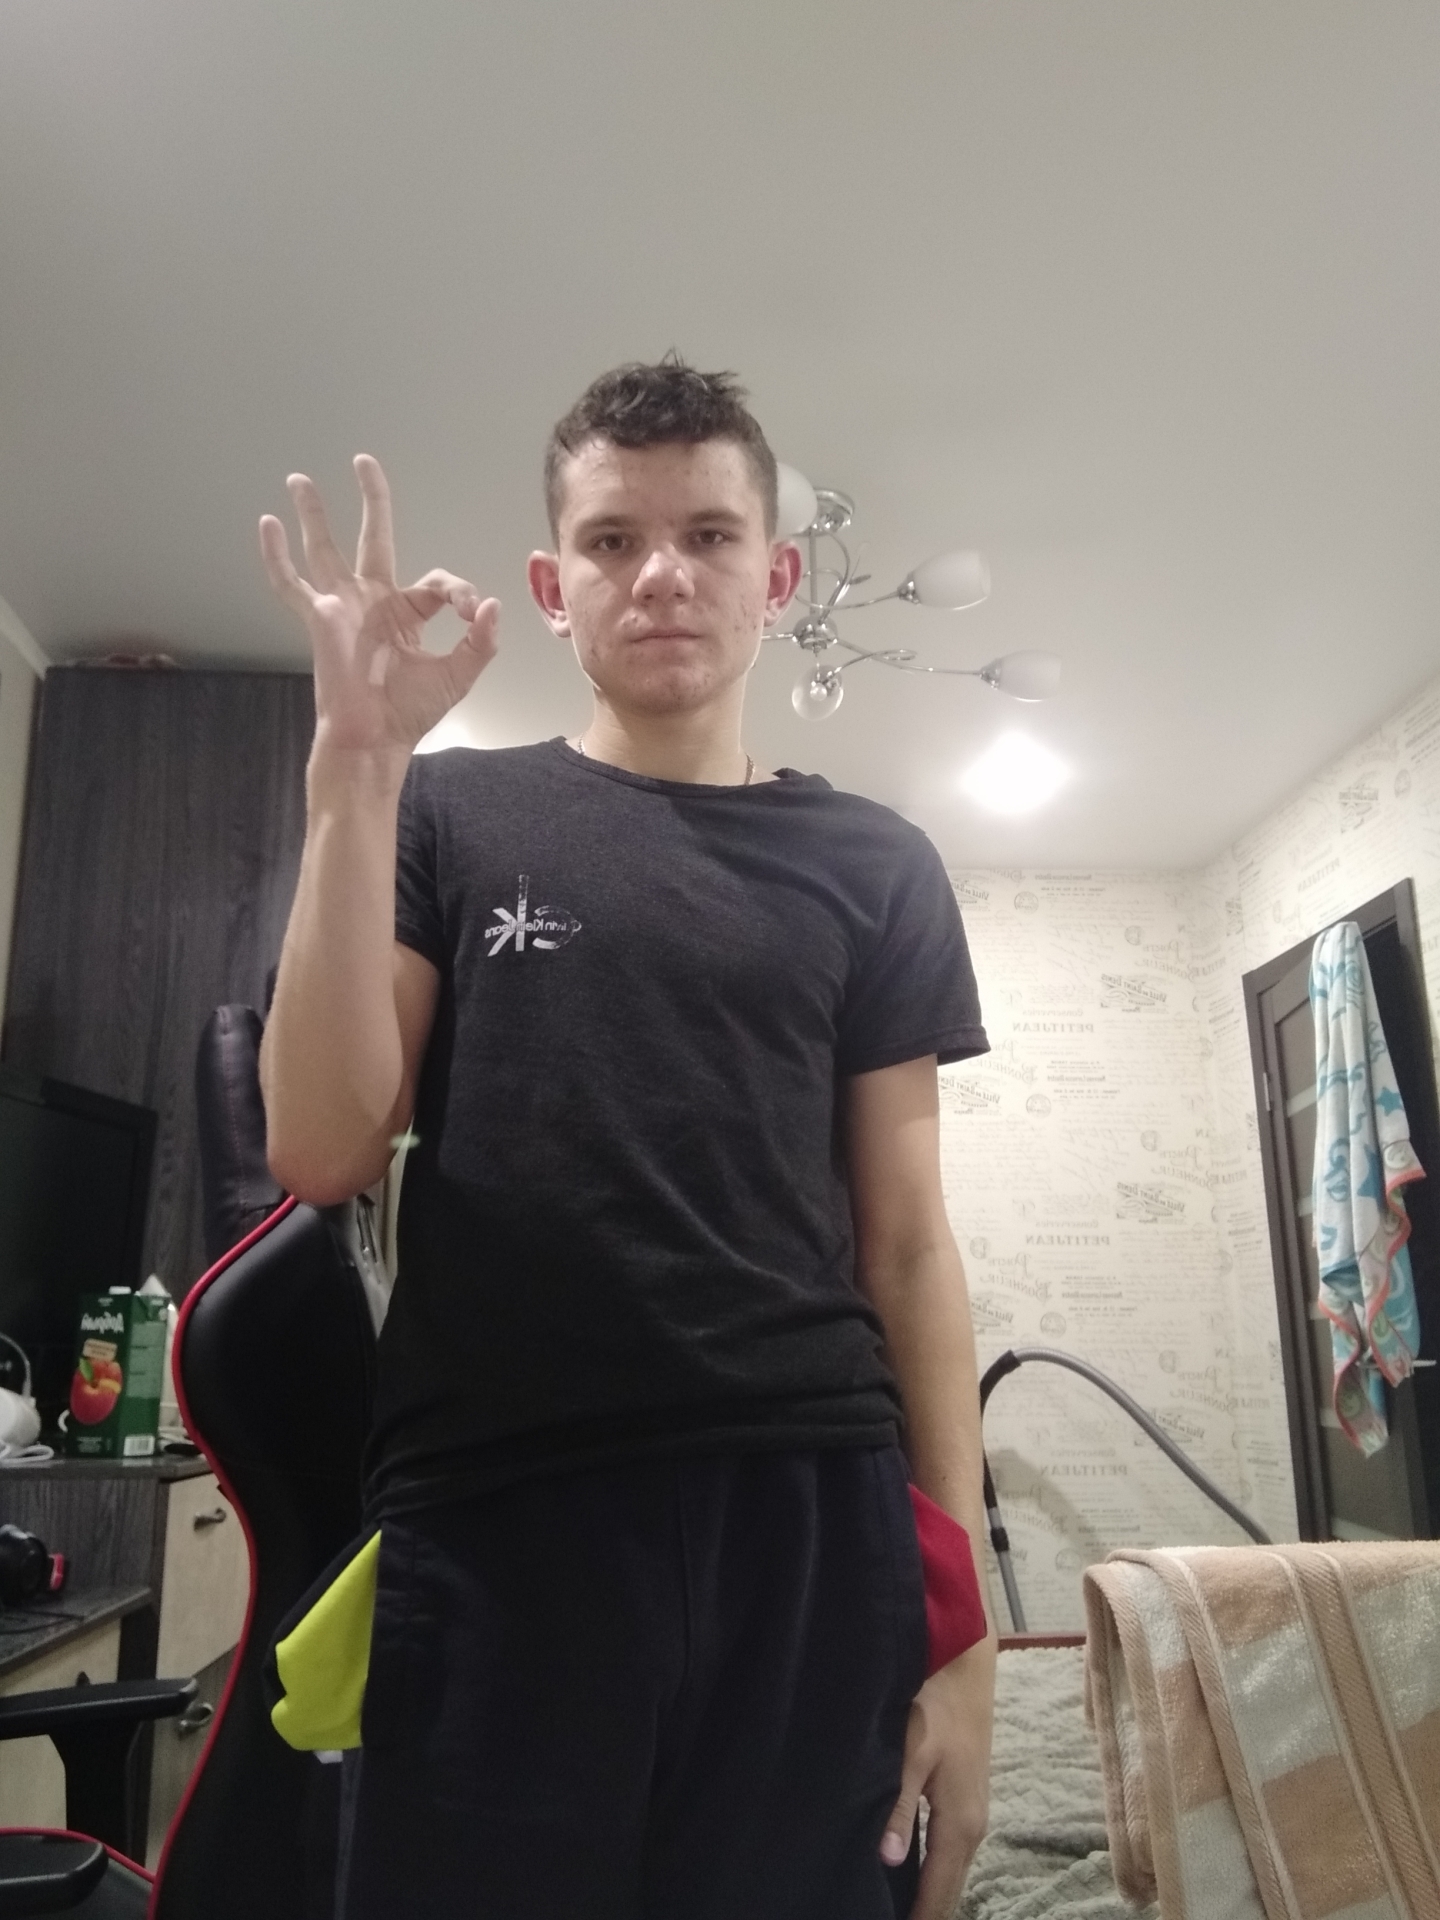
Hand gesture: ok